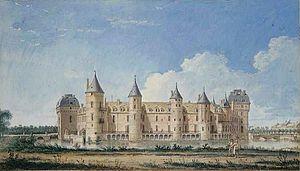
La famille Van Blarenberghe est une dynastie de peintres miniaturistes originaires de la Flandre française, mais dont certains des plus célèbres descendants vécurent aussi à Paris. Ils étaient tous descendants de Joris van Blarenberghe.
Le château de la Ferté-Vidame, bâti au XIVᵉ siècle, reconstruit au XVIIIᵉ siècle et ruiné lors de la Révolution française, est situé sur la commune homonyme dans le département d'Eure-et-Loir en région Centre-Val de Loire.
Louis de Rouvroy, duc de Saint-Simon, est né à Paris le 16 janvier 1675 et mort le 2 mars 1755. Duc et pair de France, courtisan et mémorialiste, « espion sagace et fantasque de Versailles et des coulisses du pouvoir », c'est un témoin essentiel de la fin du règne de Louis XIV et de la Régence.